Read My Lips (Sophie Ellis-Bextor album)

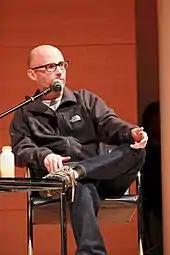
American musician Moby ("pictured") sought Ellis-Bextor, so they could work together, due to her "amazing" voice

Following the disbandment of Britpop group Theaudience, Ellis-Bextor provided vocals for the song "Groovejet (If This Ain't Love)" by Italian DJ Spiller. The song was a commercial success, and Ellis-Bextor signed to Polydor. She was contacted by director Baz Luhrmann, who offered her a role in the 2001 film "Moulin Rouge!", but the singer refused in order to focus on her career as a recording artist. The success of "Groovejet" also prompted American musician Moby to notice Ellis-Bextor, and revealed interest in working with her due to her "amazing" voice, as he described it. He instructed his record company to "track" Ellis-Bextor "down" so they could start working as soon as Moby finished his tour. The two ultimately wrote five songs in New York City, which did not make the final cut of "Read My Lips". Furthermore, she also recorded with Blur bassist Alex James, as well as former frontman of the New Radicals, Gregg Alexander, while Damian LeGassick was recruited for his programming and keyboard work.